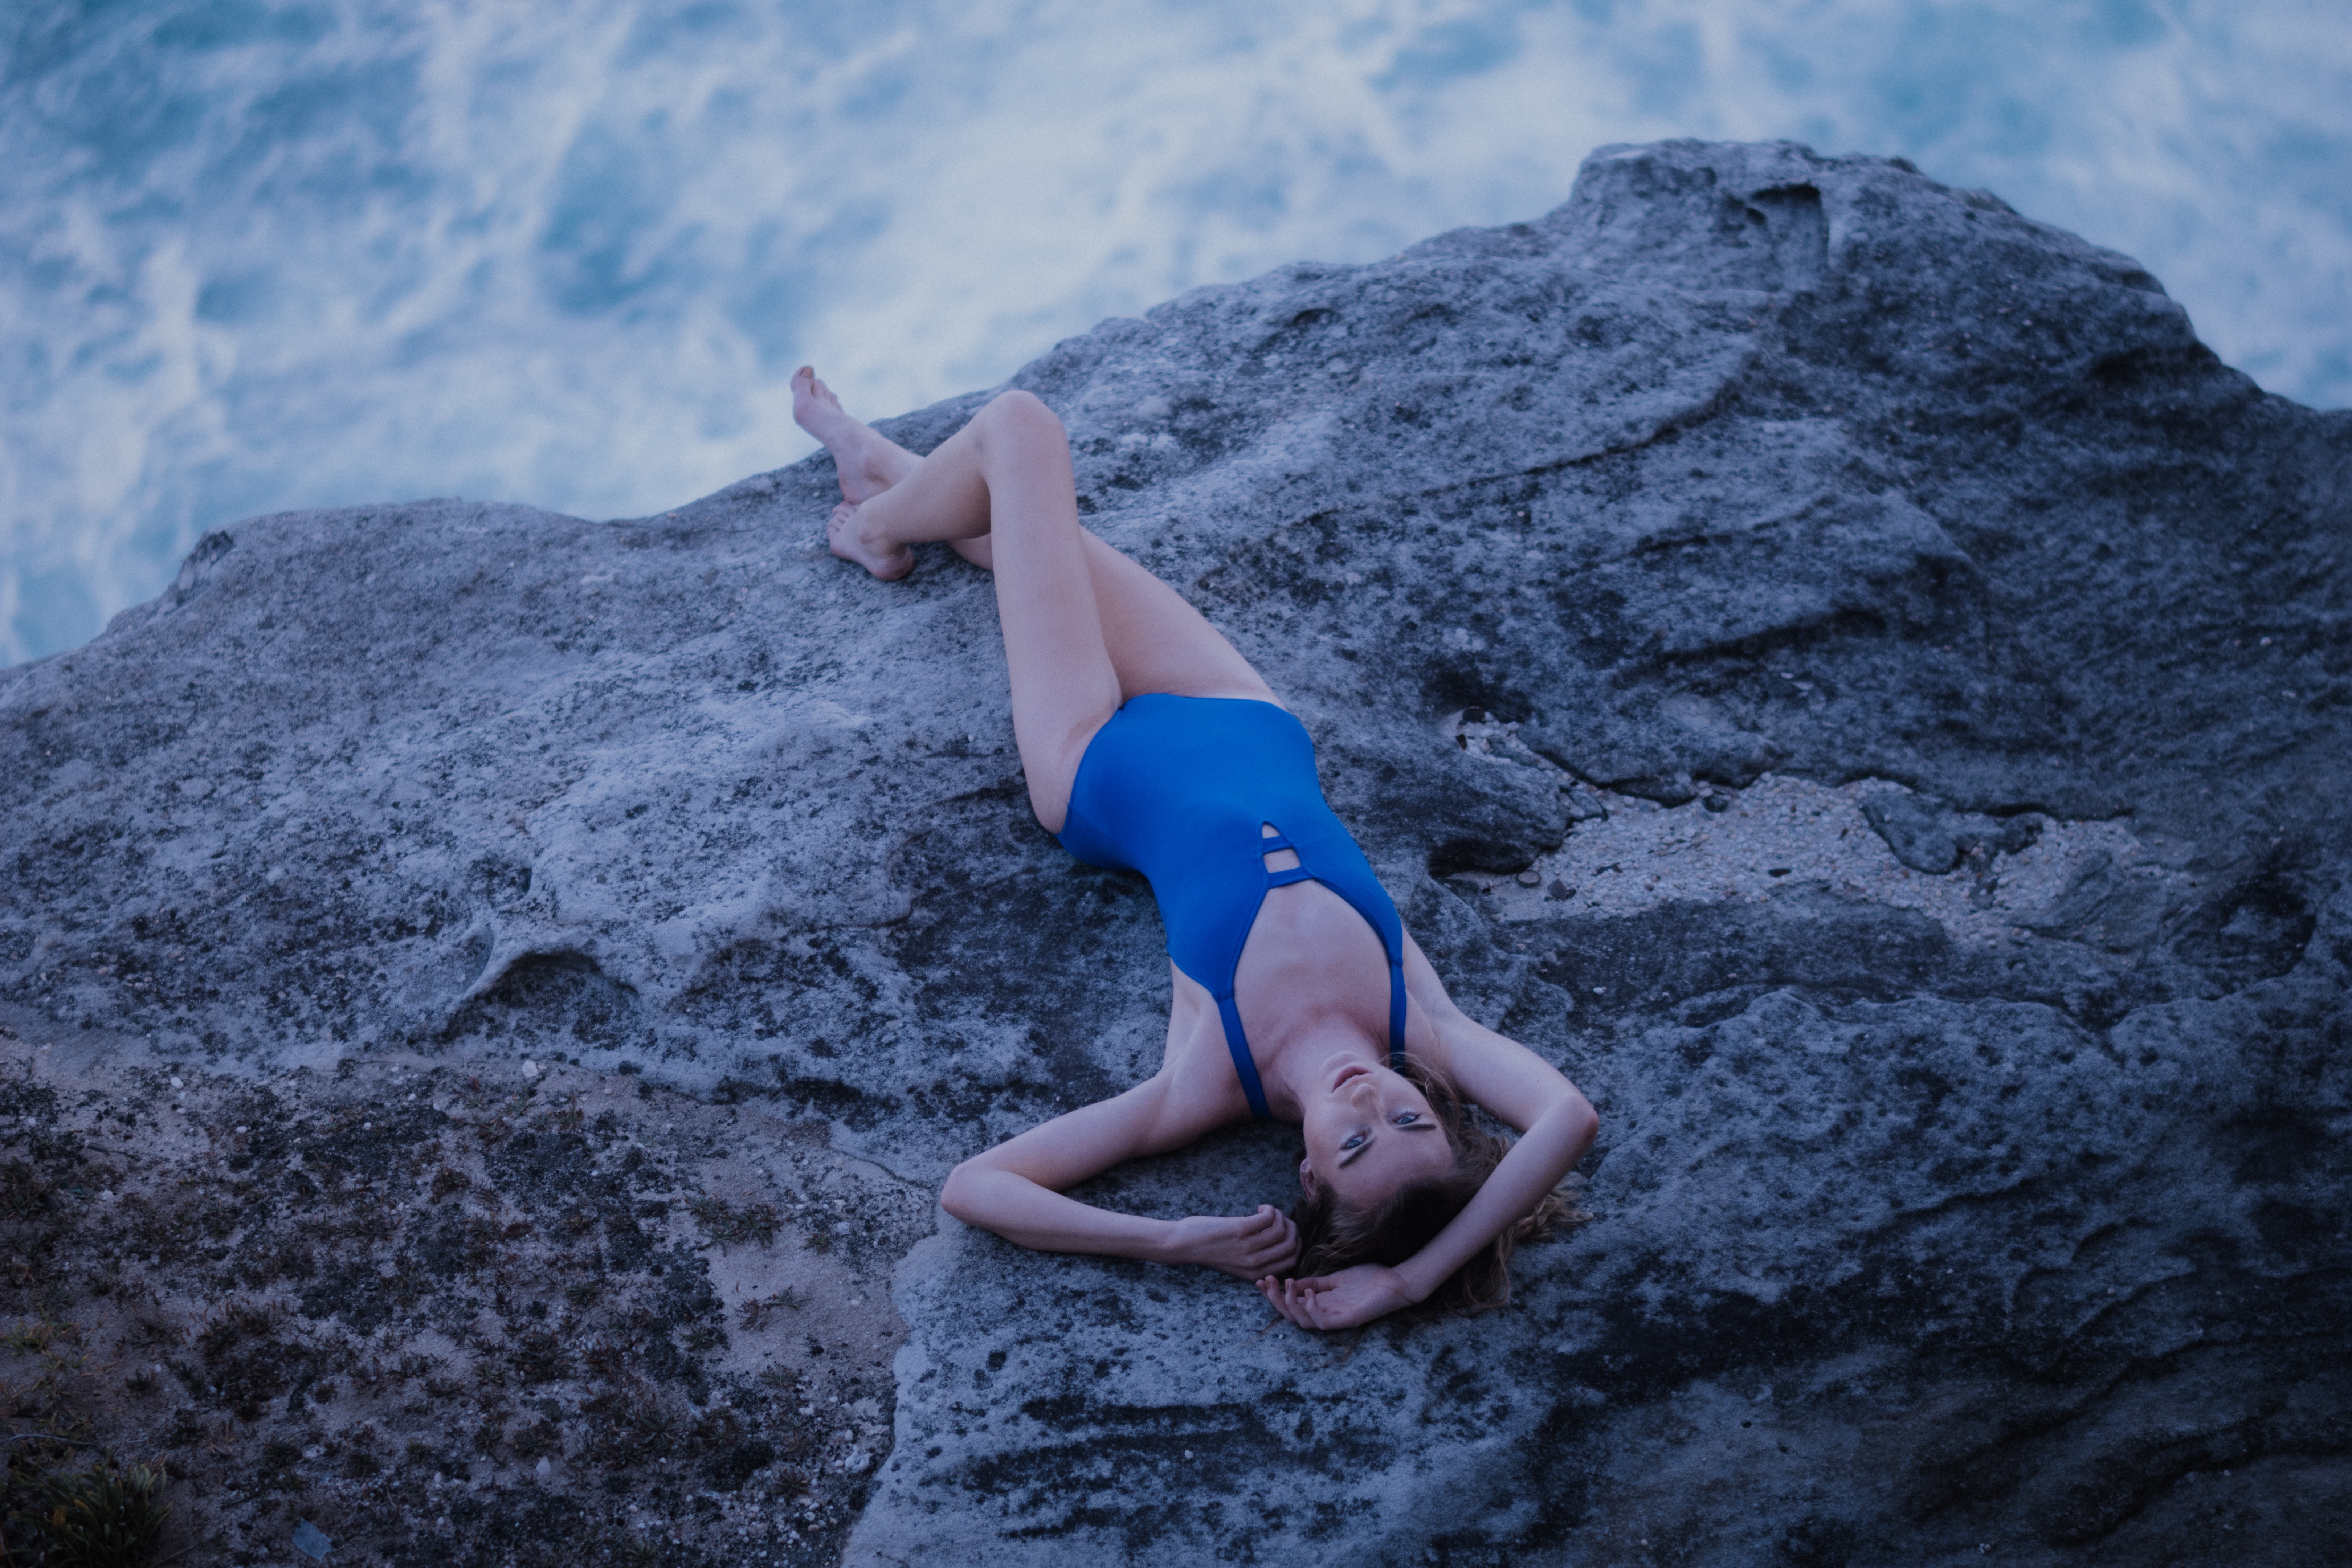
sea, sand, rock, wave, jumping, leg, underwater, blue, extreme sport, sports